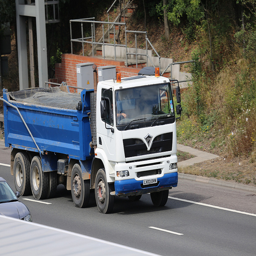
A construction truck with hauling bed travels on the street
a blue and white truck is driving down the street
The utility truck is driving on the road
A dump truck is driving up a road.
a blue and white dump truck carrying gravel